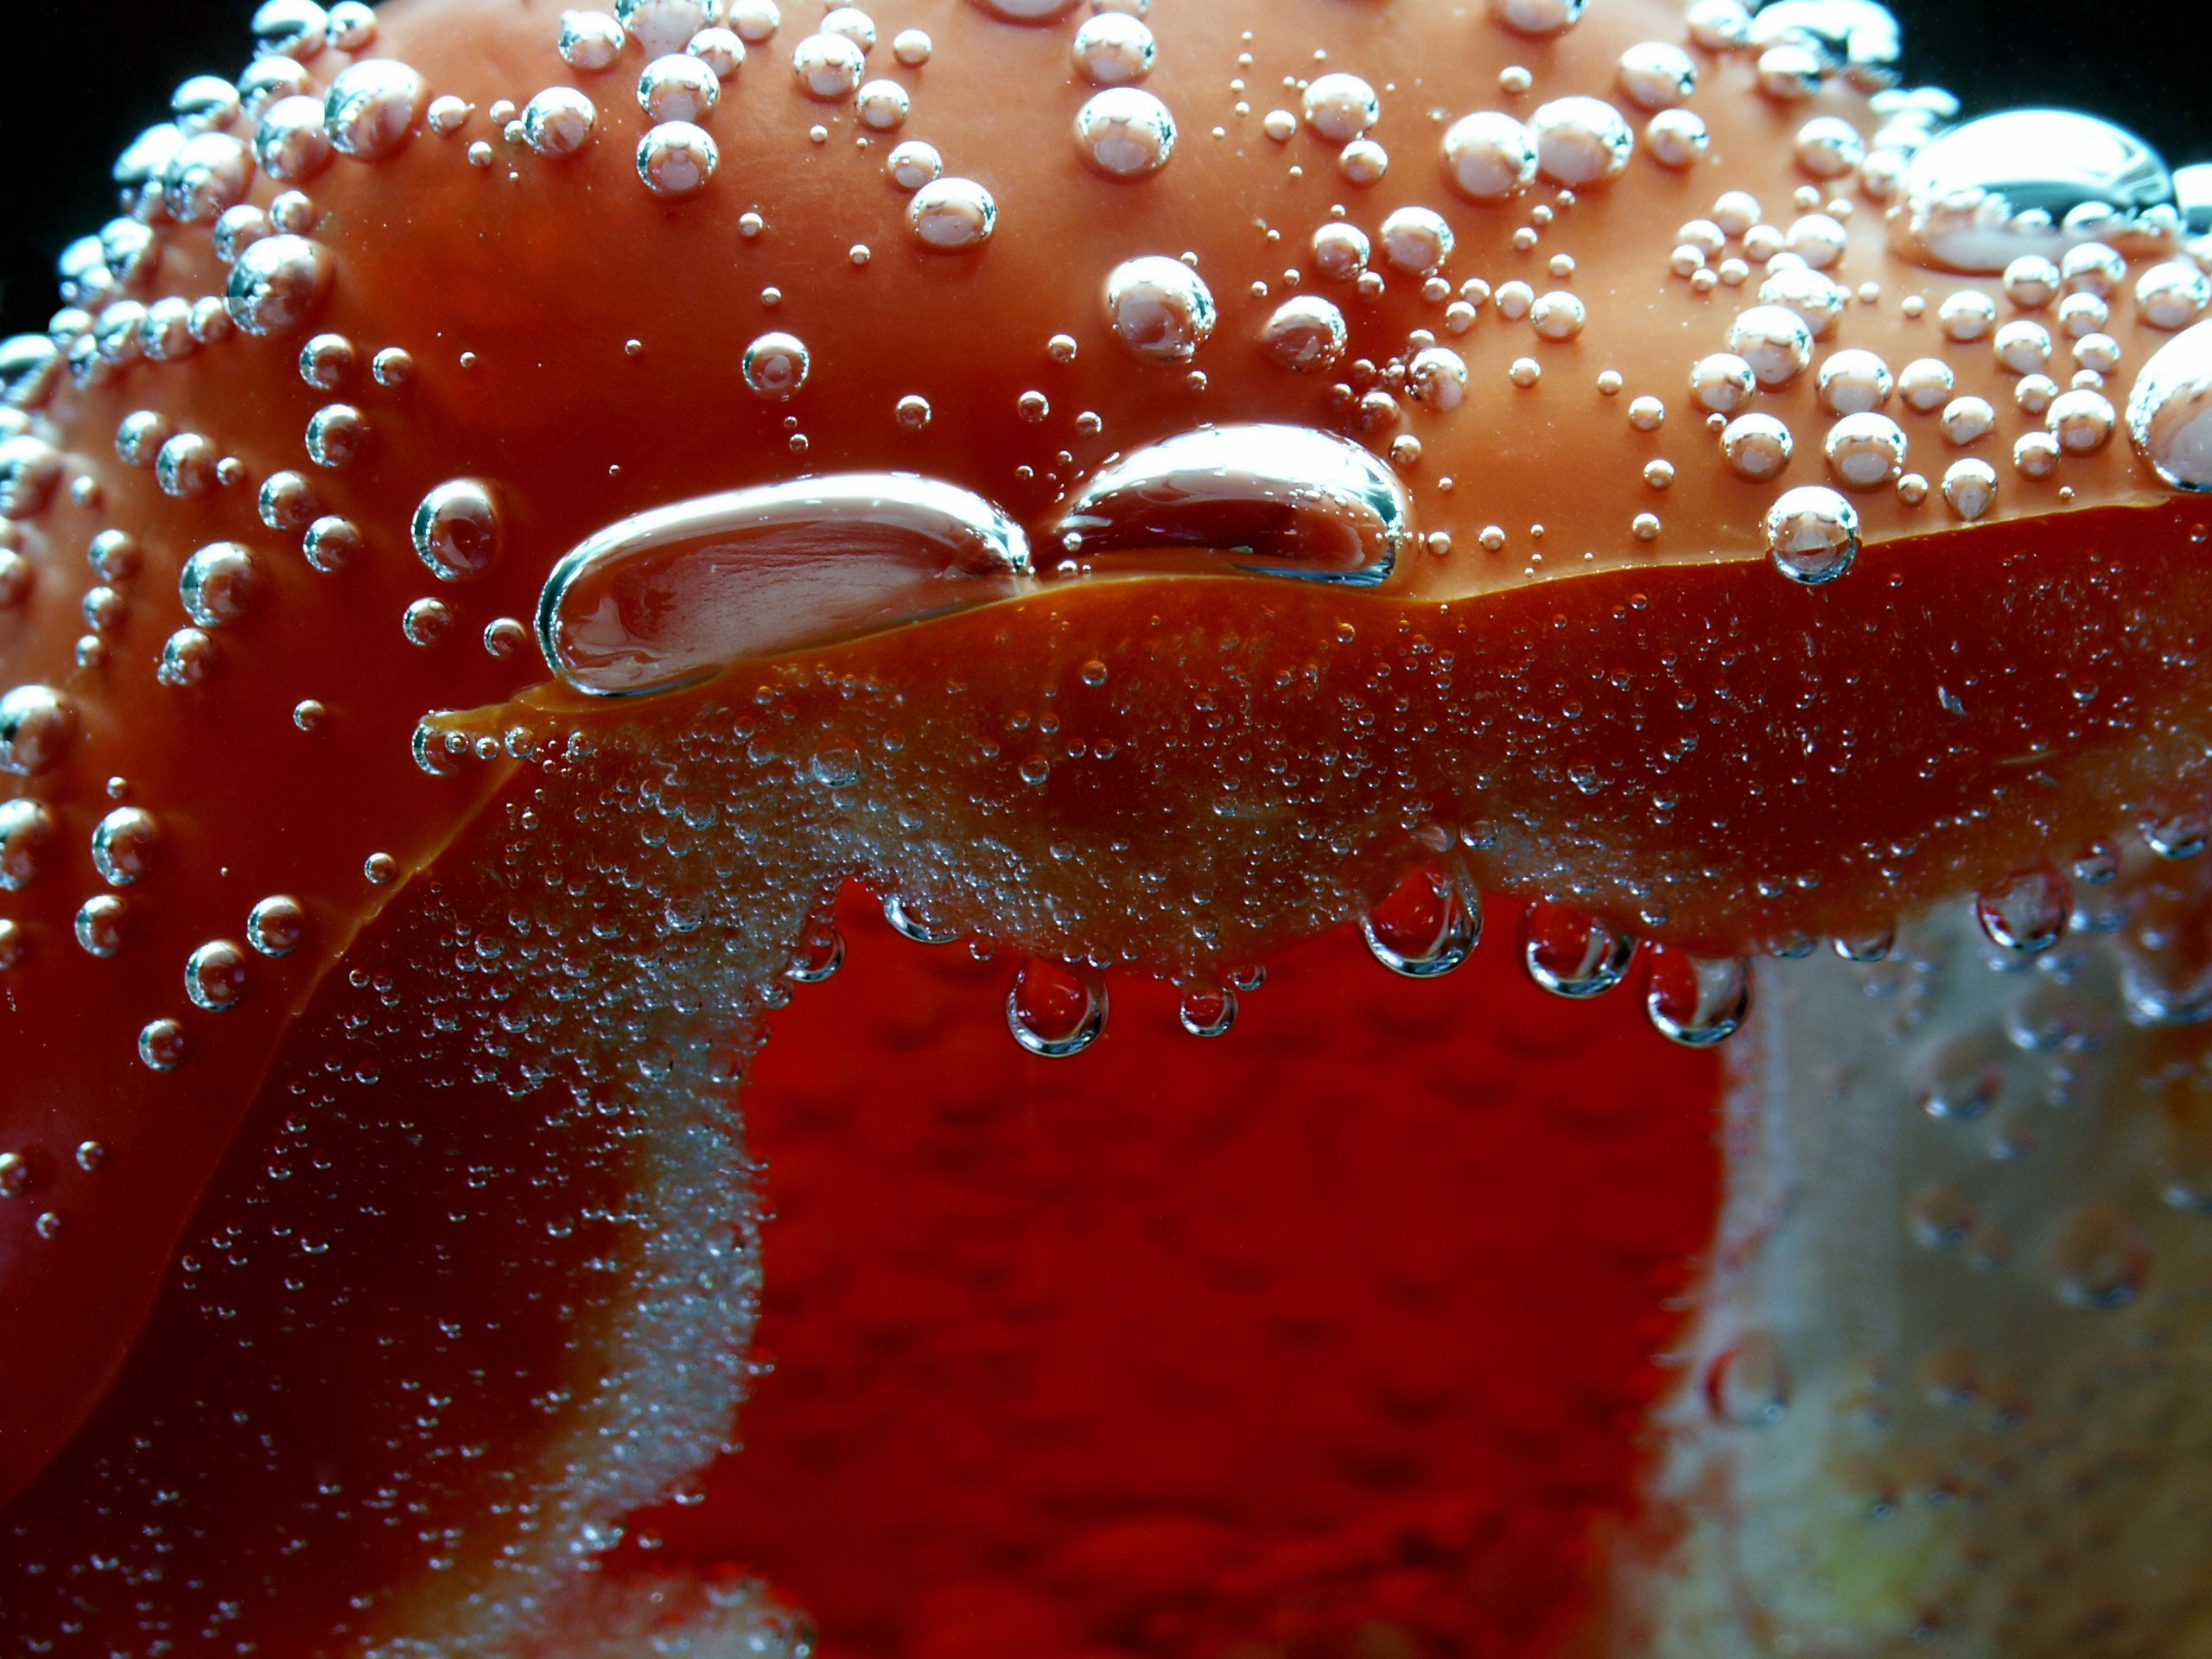
water, drop, photography, flower, red, macro, close up, organ, blow, sweetness, paprika, macro photography, air bubbles, blubber